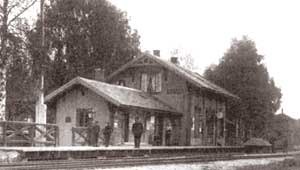
Snarum Station
Snarum Station er en jernbanestation på Krøderbanen, der ligger ved bygden Snarum i Modum kommune i Norge.